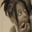
Label: girl